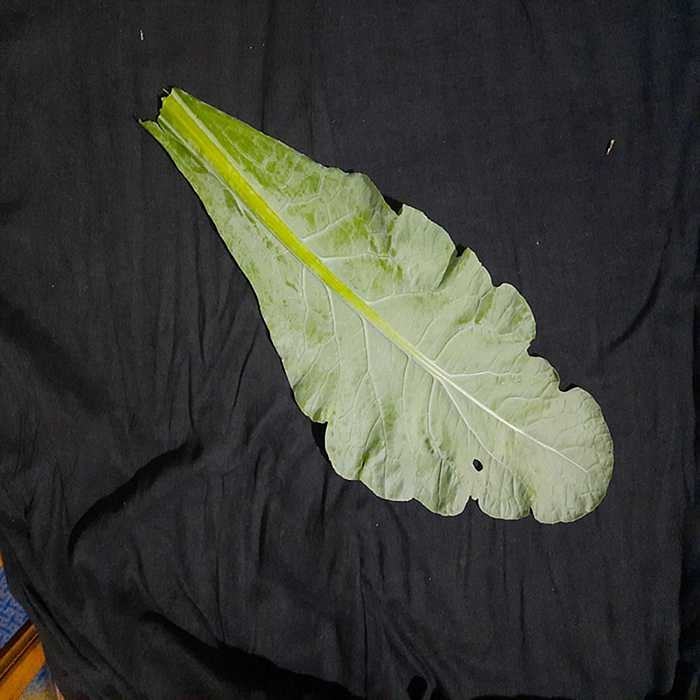
Plant: Cauliflower
Label: Fresh leaf